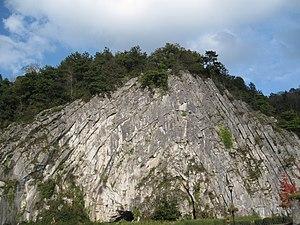
L'anticlinal de Durbuy, dit rocher d'Homalius, est âgé de 300 millions d'années.
La géologie est la science dont le principal objet d'étude est la Terre, et plus particulièrement la lithosphère. Discipline majeure des sciences de la Terre, elle se base en premier lieu sur l'observation, puis établit des hypothèses permettant d'expliquer l'agencement des roches et des structures les affectant afin d'en reconstituer l'histoire et les processus en jeu. Le terme « géologie » désigne également l'ensemble des caractéristiques géologiques d'une région, et s'étend à l'étude des astres.